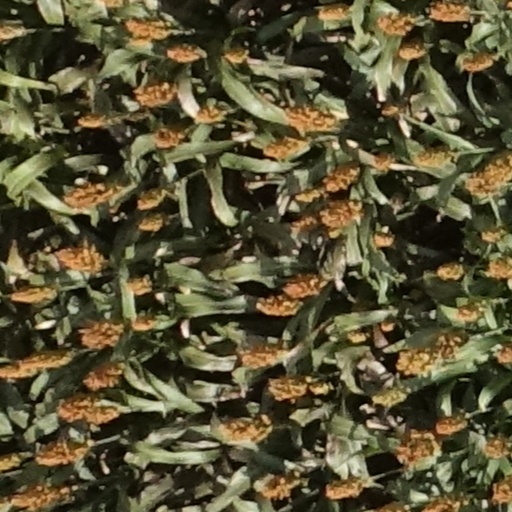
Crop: sorghum